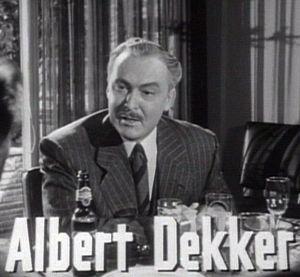
Albert Dekker est un acteur américain, de son vrai nom Albert Van Ecke, né le 20 décembre 1905 à New York, mort le 3 mai 1968 à Hollywood — Quartier de Los Angeles.